Merel Baldé

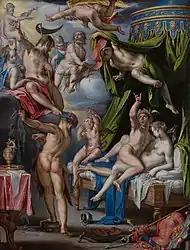
The painting "Mars and Venus Caught by Vulcan", about two Roman gods caught in adultery, served as the inspiration for Baldé's single "Slippertje".

To continue the tradition of Valentine's Day singles, the song ""Binnendingen"" (inside things) was released in February 2020. After the outbreak of the COVID-19 pandemic, Baldé posted a list of potential songs on her Instagram account. The song 'Houseparty' from that list, referring to the video calling app that exploded in popularity during the first COVID wave, was eventually recorded and released. That same week, in collaboration with comedian and television host Arjen Lubach, the song and music video ""Ik **** je op afstand"" (I **** you remotely) was released. "Remotely" referring to the COVID rules.